Roberts Dunstan

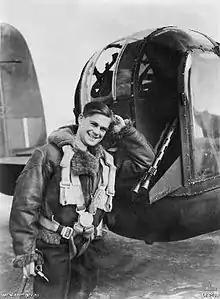
Roberts Dunstan leaning against the rear turret of a Lancaster bomber

Roberts Christian "Bob" Dunstan DSO (5 November 1922 – 11 October 1989) was an Australian soldier and aviator during the Second World War. He was notable, among other things, for: